Dave Dee

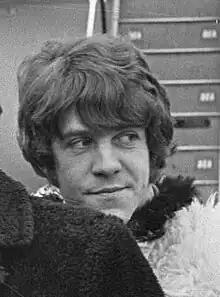
Dee in 1967

David John Harman, known professionally as Dave Dee (17 December 1941 – 9 January 2009), was an English singer-songwriter, musician, A&R manager, fundraiser and businessman. He was the frontman for the 1960s pop band Dave Dee, Dozy, Beaky, Mick & Tich.